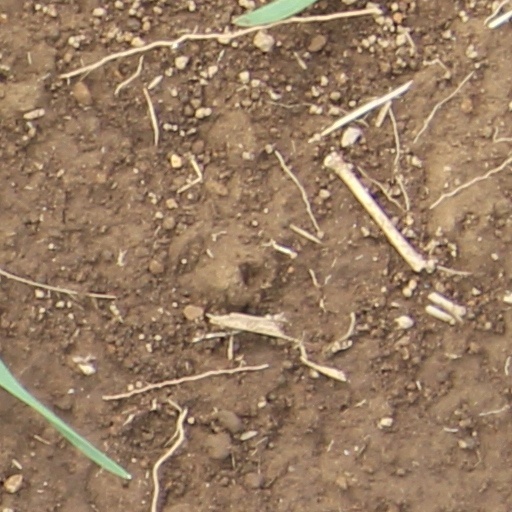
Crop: wheat